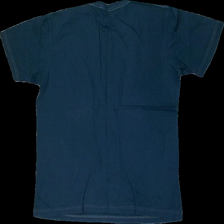
View: back
Type: T-shirt
Category: Men
Brand: Not in the list
Brand text on label: jets pet
Colors: Blue, Multicolor, Yellow, Black
Material: 100% Cotton
Pattern: Other
Cut: Regular, C-collar
Size: L
Season: All
Price range: <50
Recommended usage: Export
Description: washed out